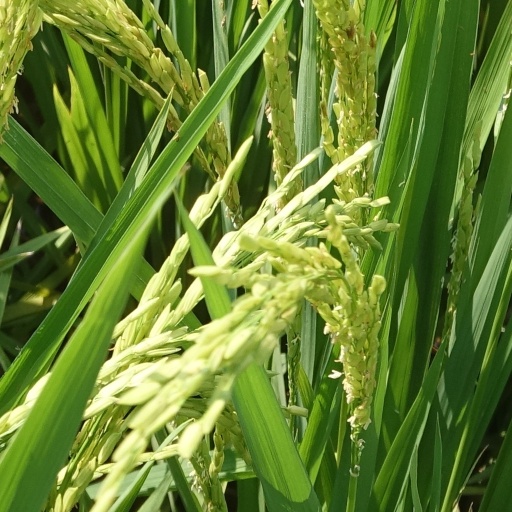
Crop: rice